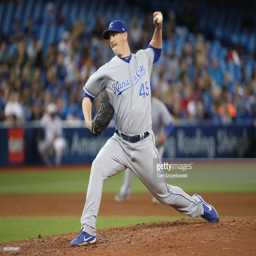
# delivers a pitch in the seventh inning during game action against sports team .